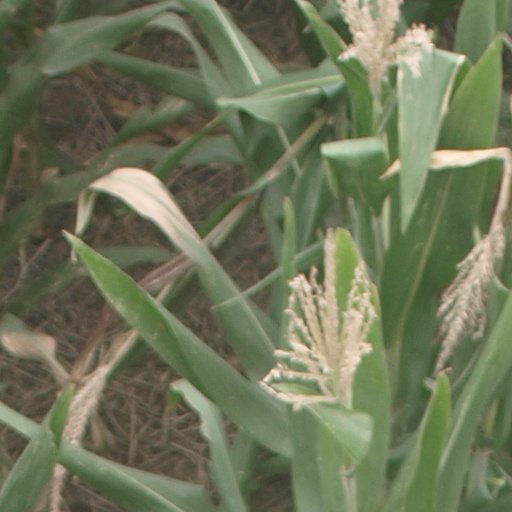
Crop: maize; corn